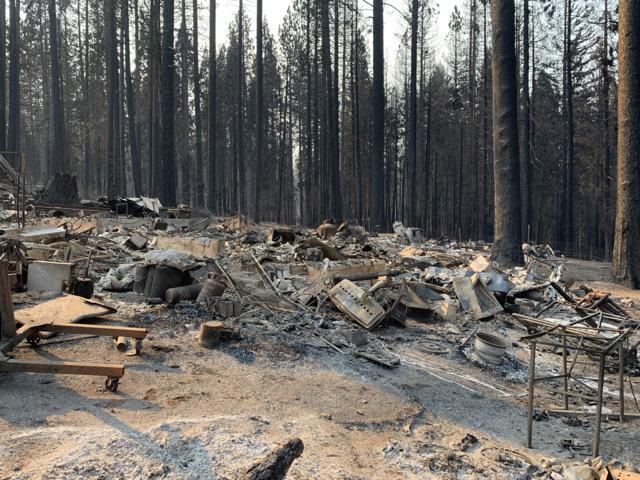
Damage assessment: destroyed